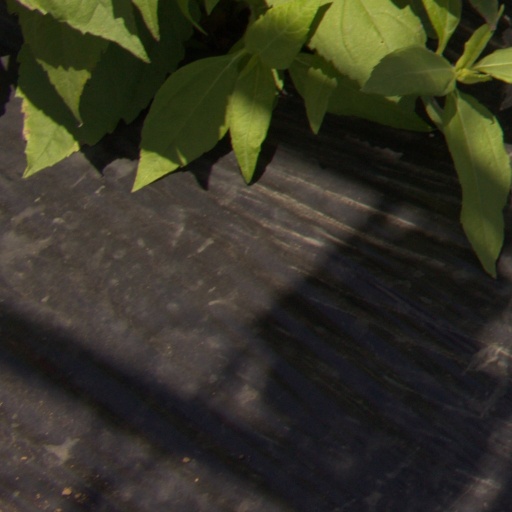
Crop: Jerusalem artichoke